Matt Busch

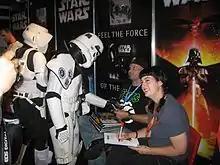
Busch signing with Lucasfilm Author Bonnie Burton in Star Wars Celebration Europe on July 14, 2007

In 2008, Hasbro released a droid action figure named MB-RA-7, which was named after Matt Busch, based on articles he had written for "Star Wars Kids" magazines. Also that year, Busch became the first Honorary Member of the 501st Legion of Stormtroopers to become an official member with his own TK Stormtrooper armor. His TK number, 3477, is leet for "Matt" written sideways, and later became the year his "Aladdin 3477" film trilogy would take place.